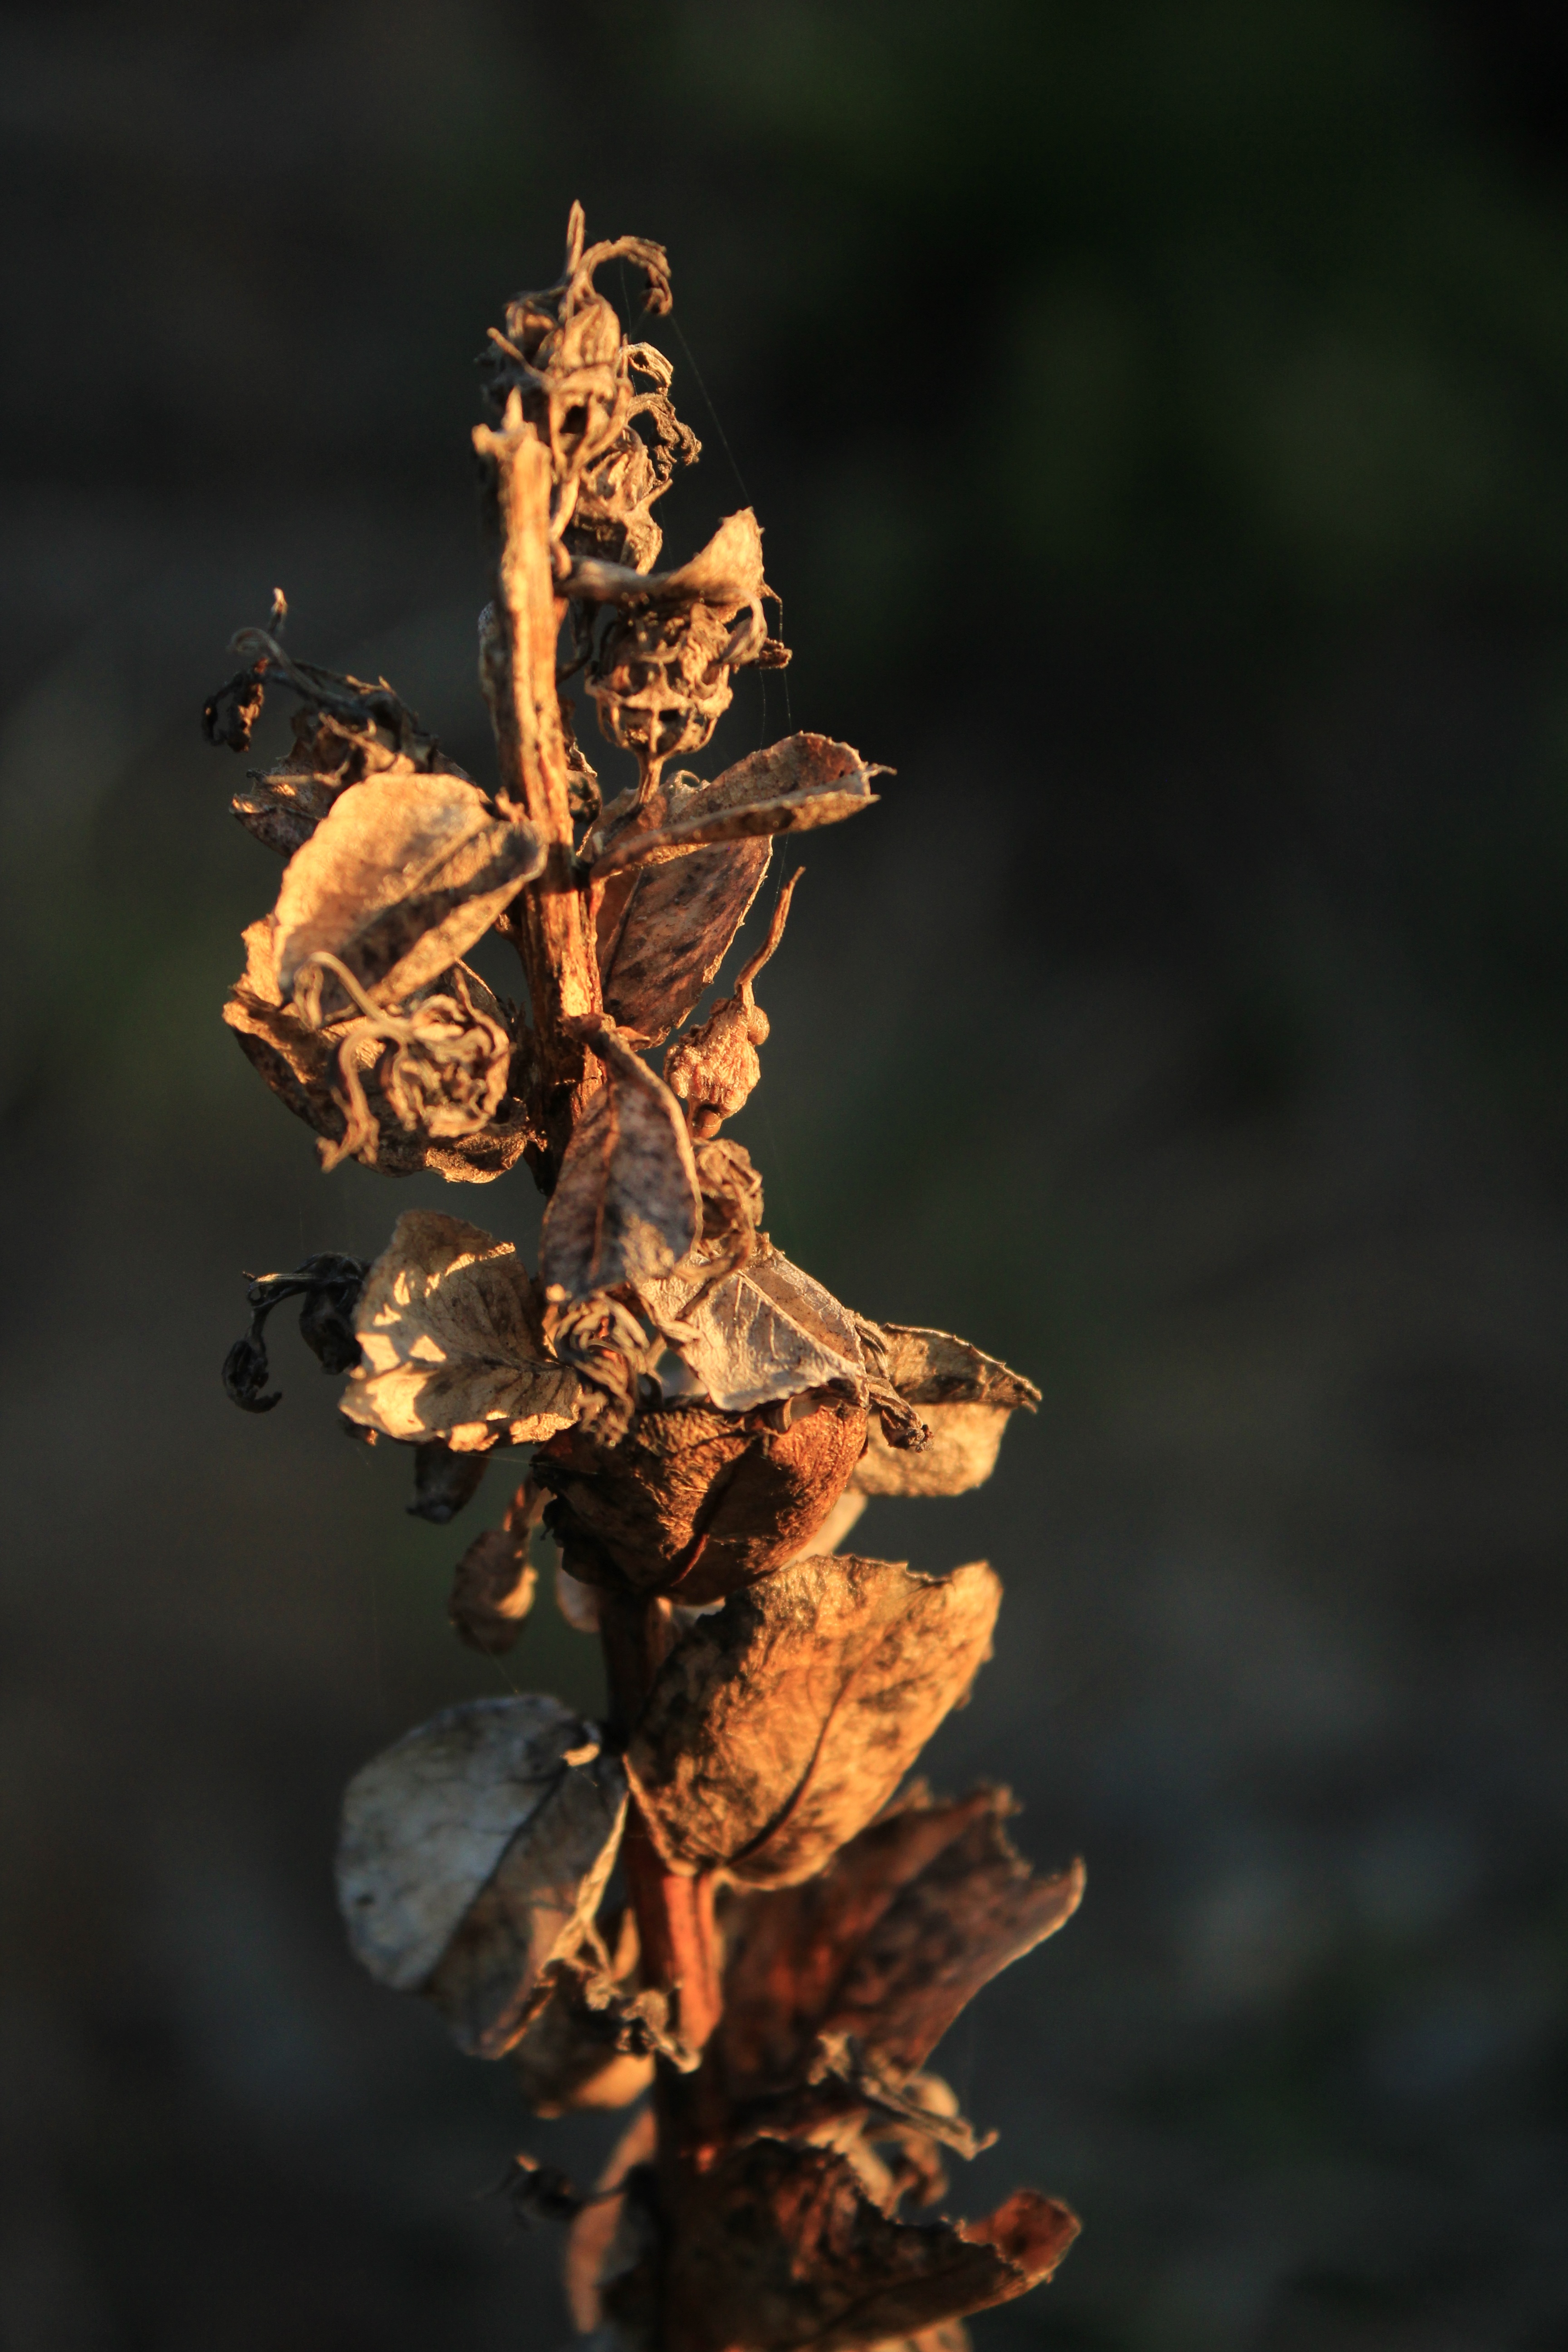
tree, nature, branch, plant, wood, photography, texture, leaf, flower, dry, spring, color, autumn, flora, season, close up, background, macro photography, screen saver, plant stem, woody plant